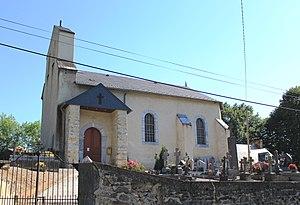
Église Saint-Pierre de Fréchendets (Hautes-Pyrénées)
Fréchendets est une commune française située dans le département des Hautes-Pyrénées, en région Occitanie.
La liste des églises des Hautes-Pyrénées recense de manière exhaustive les églises situées dans le département français des Hautes-Pyrénées.